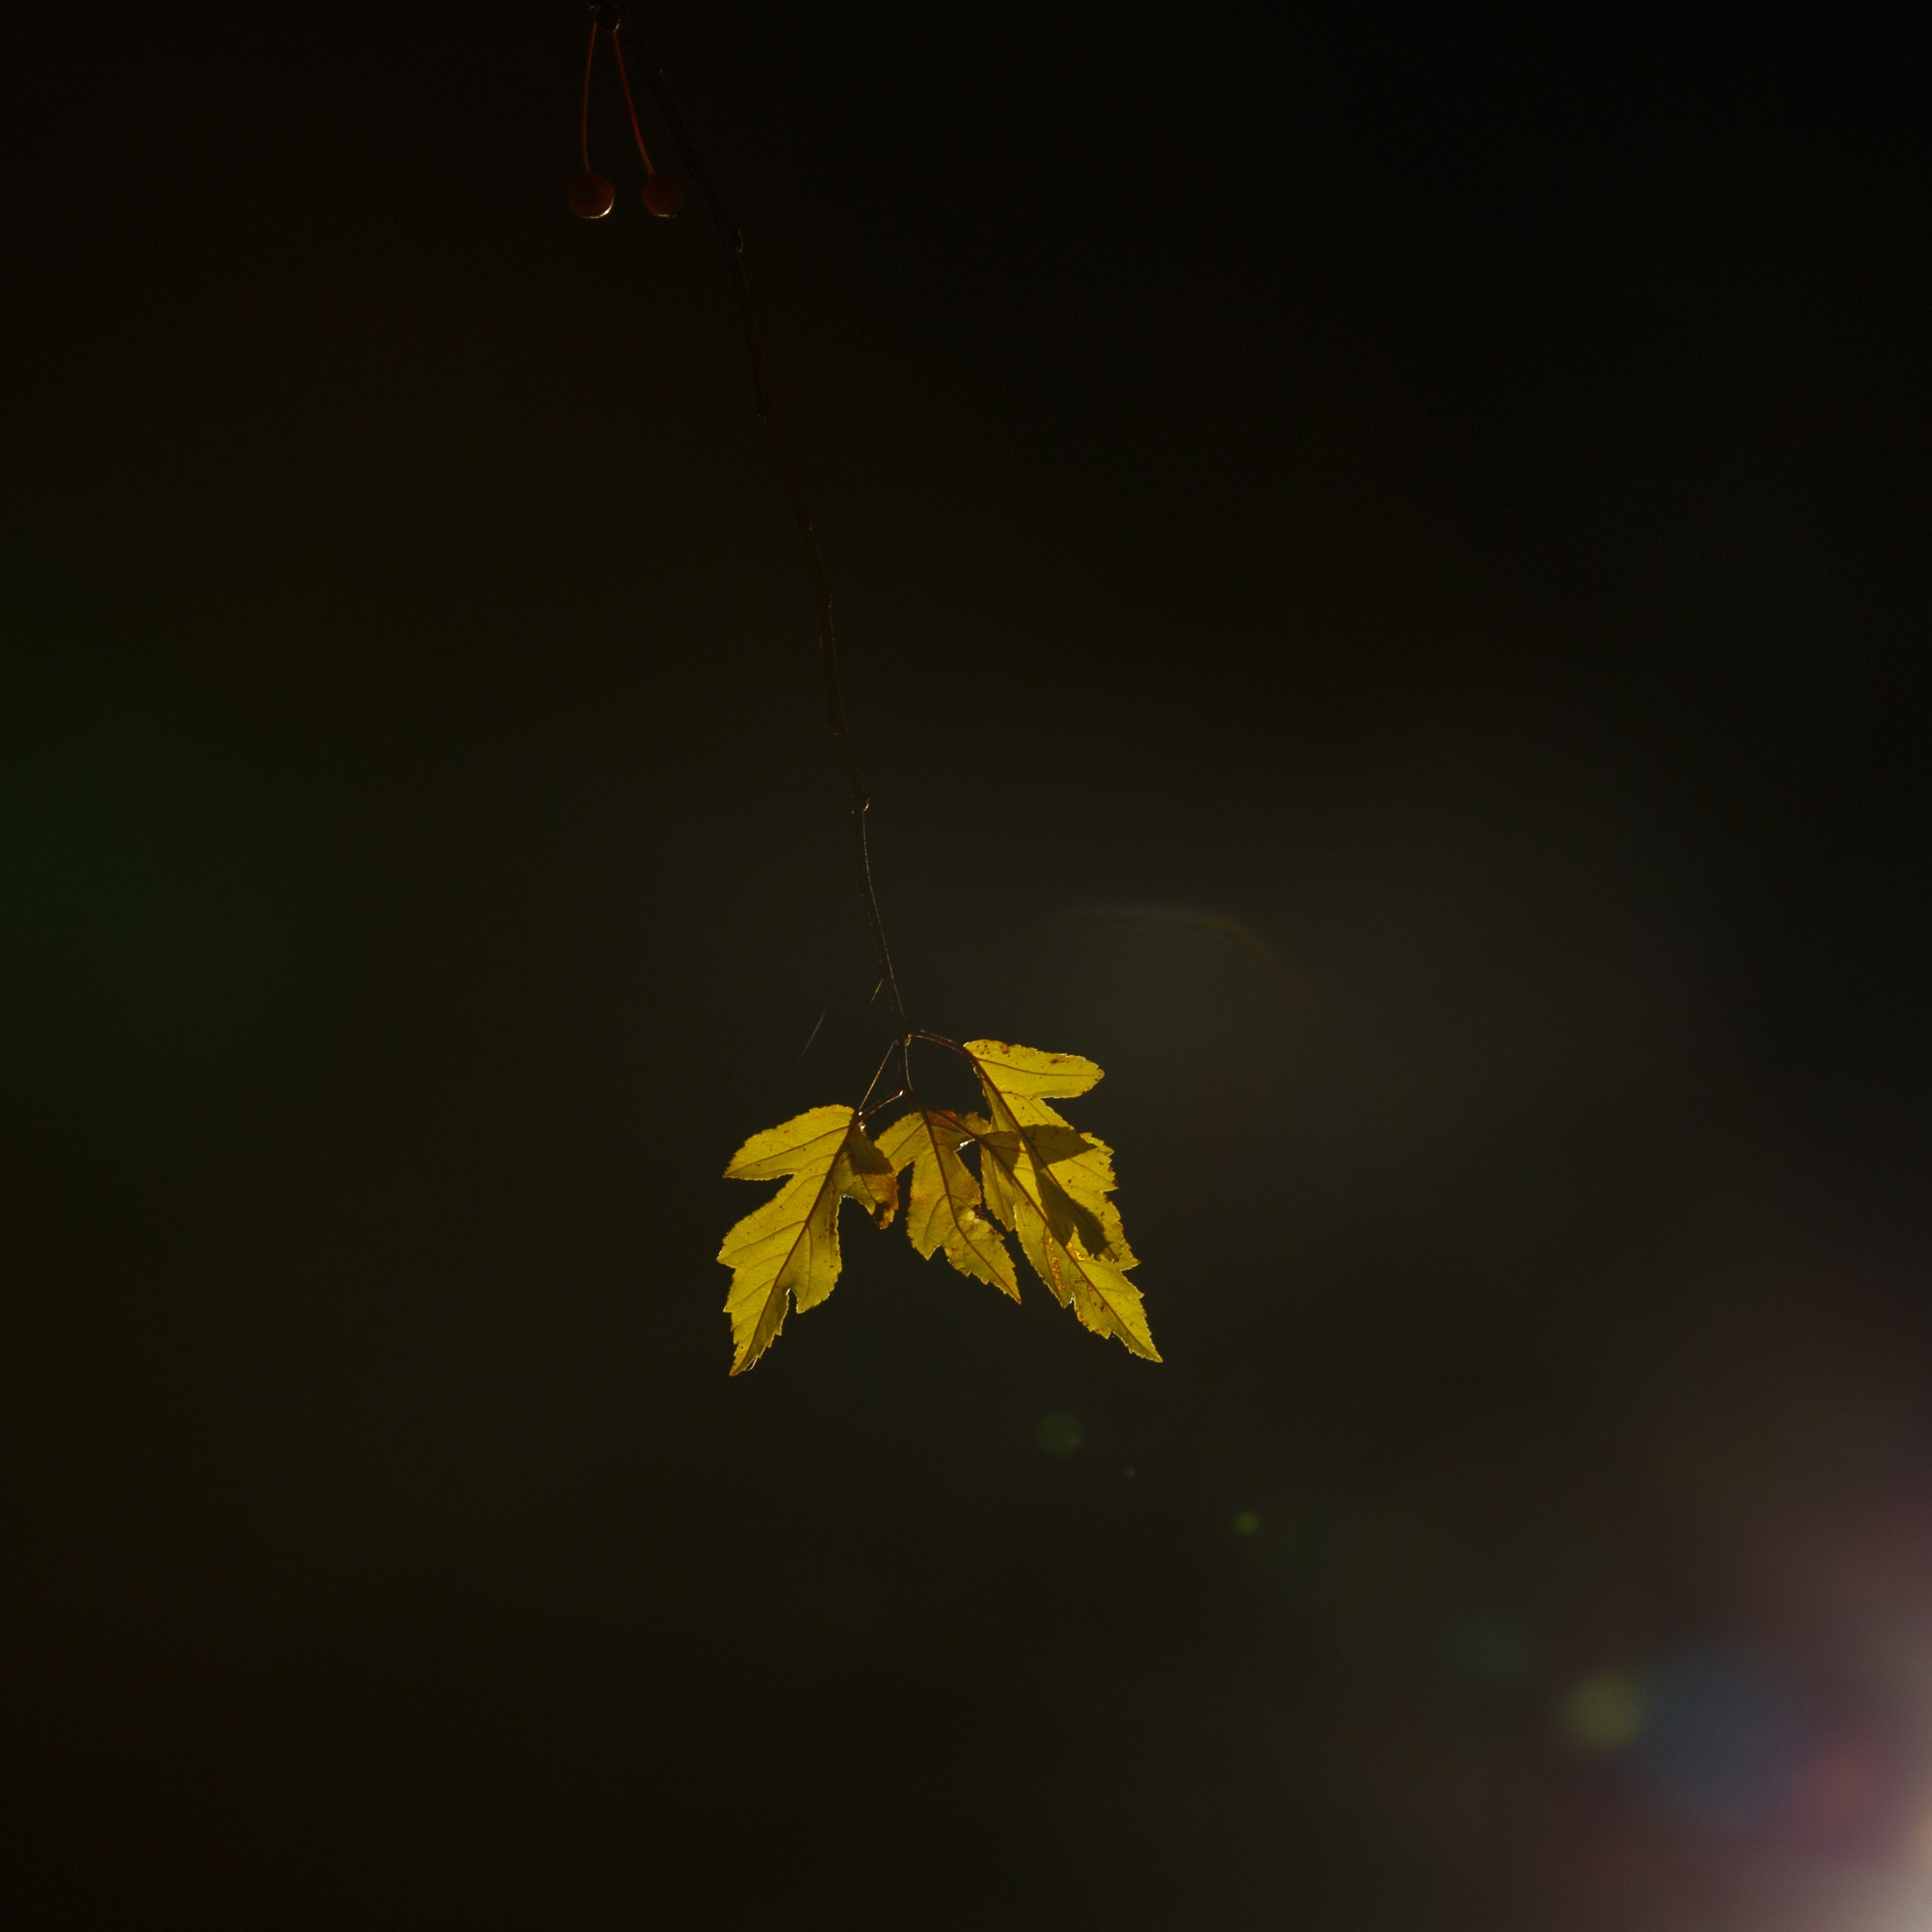
outdoor, light, night, sunlight, star, leaf, flower, green, reflection, natural, darkness, yellow, lighting, branches, denmark, macro photography, night photography, astronomical object, artificial light